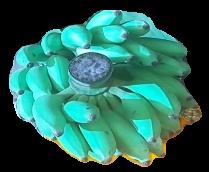
Variety: elakki-bale
Grade: grade2